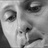
Emotion: sad